Kattalagar

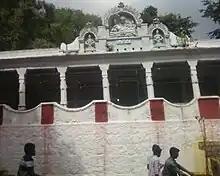

Kattalagar Koil was built by King Veerappa Nayakar of Madurai kingdom during 15th century. The temple located in southern hills ("meru malai") of Tamil Nadu, India, about 17 km from Srivilliputhur (birthplace of Andal).